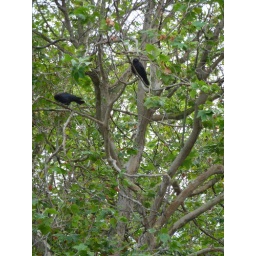
birds in the trees